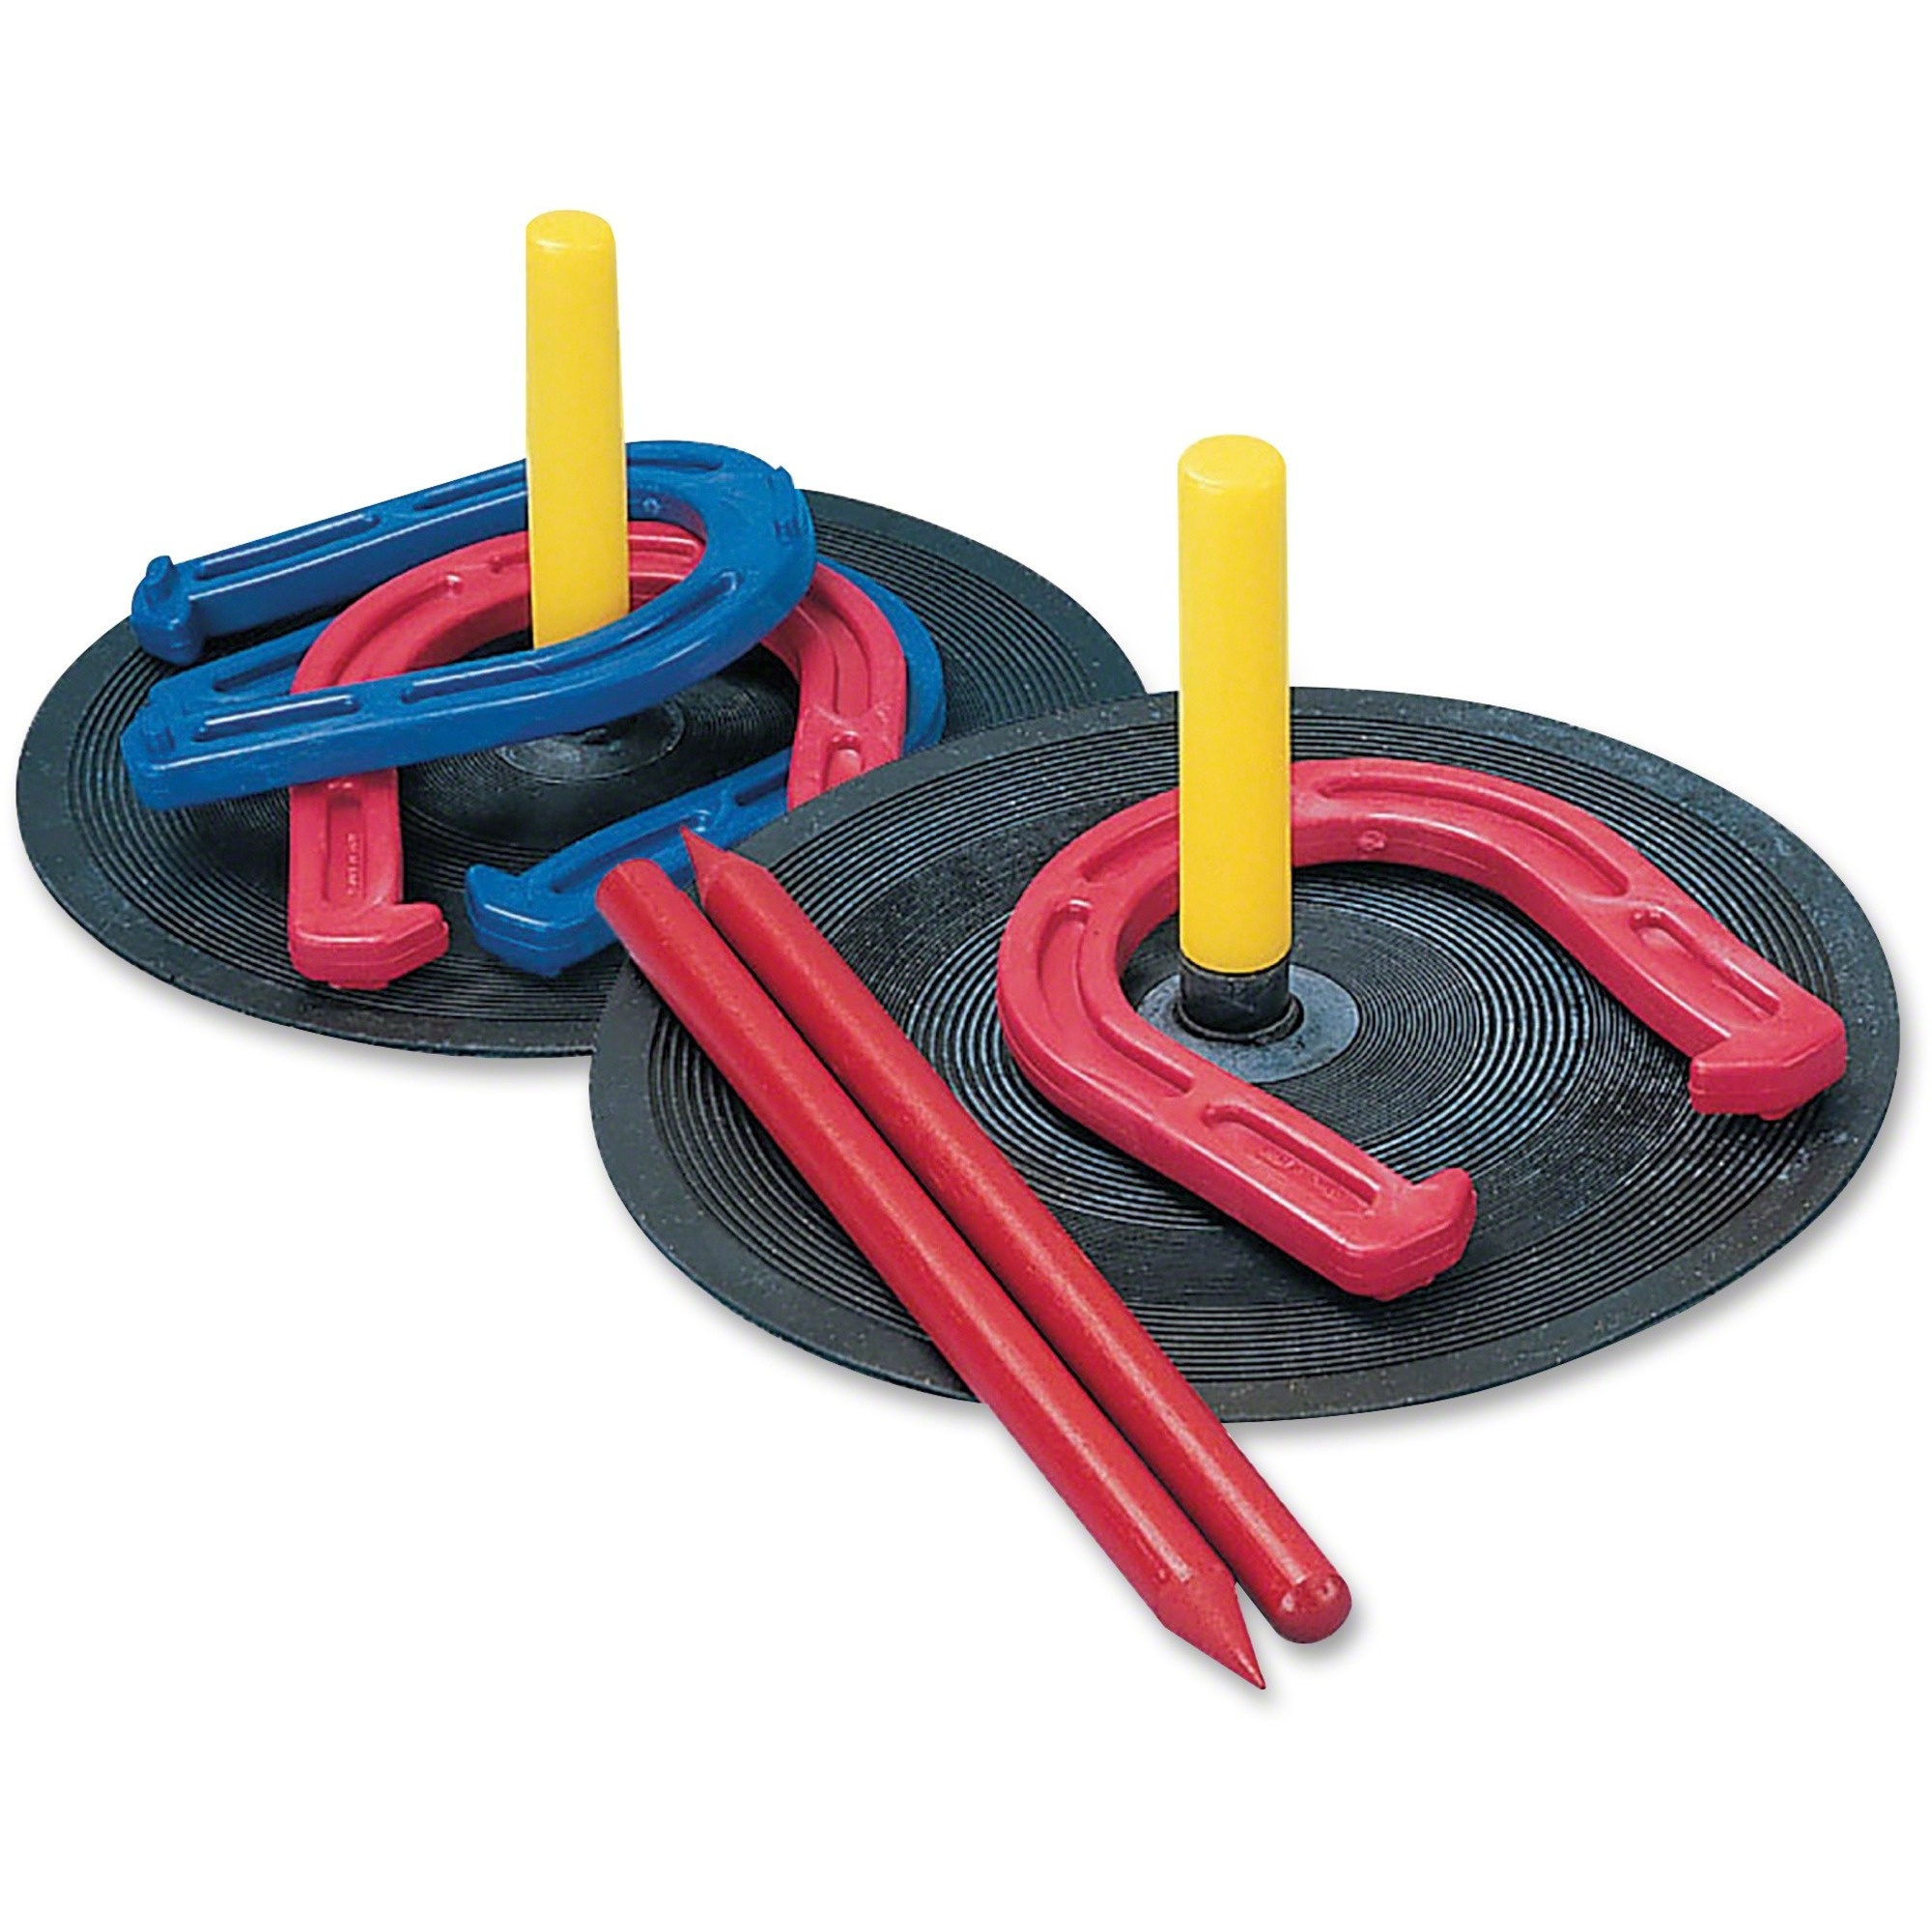
Champion Sports Rubber Horseshoe Set
General Information Manufacturer : Champion Sports Manufacturer Part Number : IHS1 Manufacturer Website Address : http://www.championsports.com Brand Name : Champion Sports Product Name : Rubber Horseshoe Set Marketing Information : Play the classic game of horseshoes in a more safe design that's child-friendly. Rubber material is soft and durable enough for both indoor and outdoor use. Set includes horseshoes, mats with pegs and dowels. Packaged Quantity : 8 / Set Product Type : Horseshoe Game Product Information Theme/Subject : Sports Application/Usage : Outdoor Indoor Physical Characteristics Color : Assorted Material : Rubber Plastic Metal Weight (Approximate) : 3.60 lb Miscellaneous Package Contents : 2 x Rubber Mats with Peg 2 x Plastic Dowels 4 x Rubber Horse Shoes Additional Information : The look and feel of the classic game with modern safety touches. Rubber mats with pegs let you bring the action indoors. Play indoors with pegs, outdoors with stakes. Bright, colorful game pieces. Recycled : No Assembly Required : No Country of Origin : China
Brand: Champion Sports
Category: Sporting Goods > Outdoor Recreation > Outdoor Games > Lawn Games > Horseshoe Sets